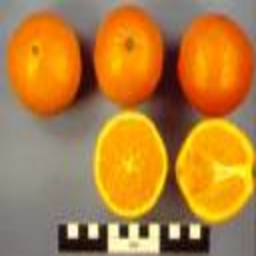
Label: peels